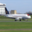
Label: airplane